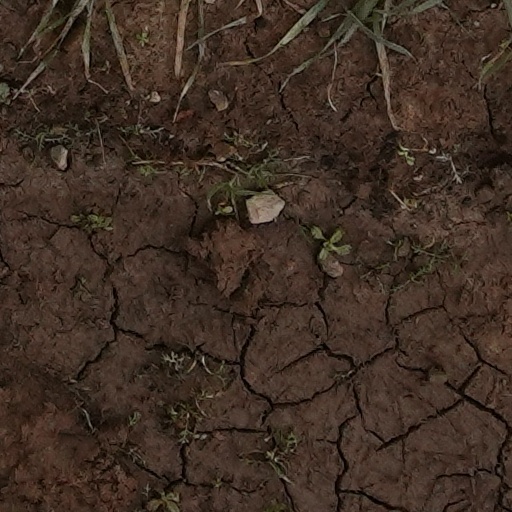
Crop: wheat